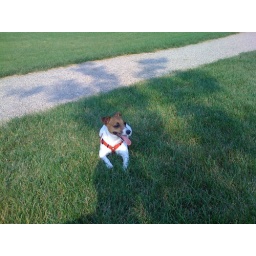
Our jack russell terrier playing in the grass near the Dorchester shore near Carson Beach / Bayside Expo Center.